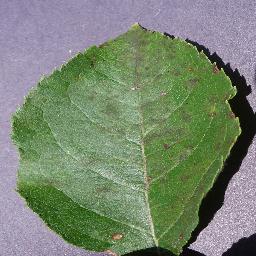
Label: Apple___Apple_scab